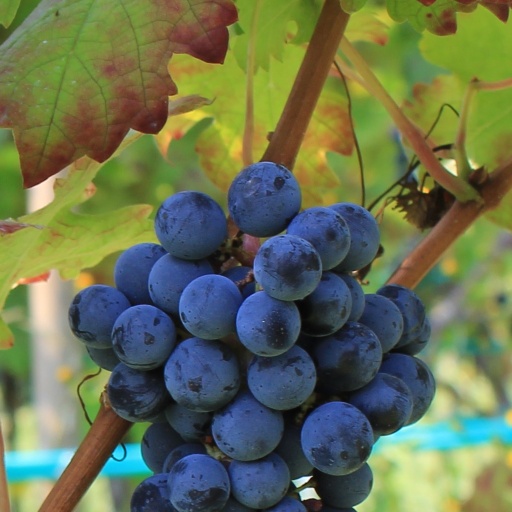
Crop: grape